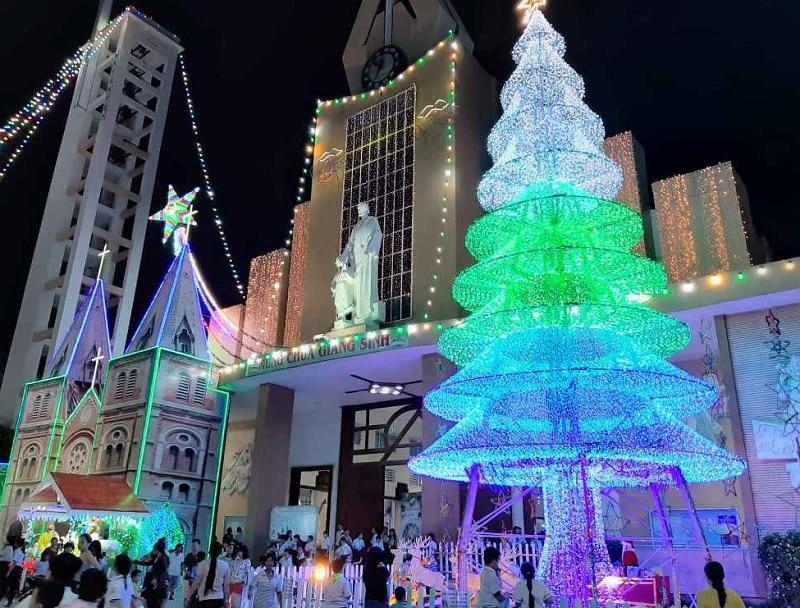
có nhiều người đang xuất hiện ở phía trước toà nhà